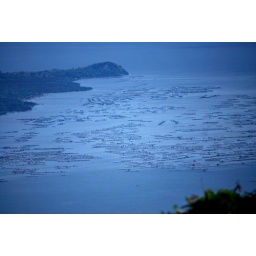
the things in the water are for farming fish. taal lake